Sky position (RA, Dec in degrees): 138.114, 7.636
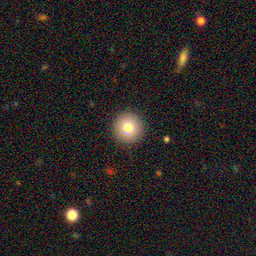
Galaxy morphology: Round Smooth Galaxies